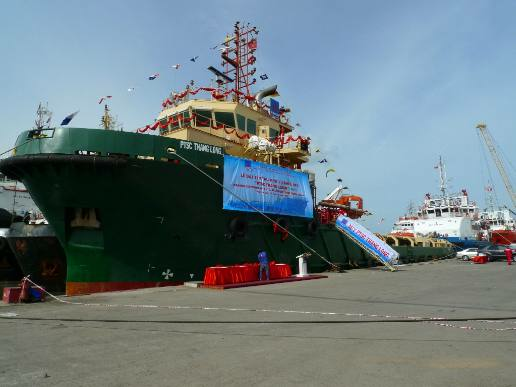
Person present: No